Marco Grüttner

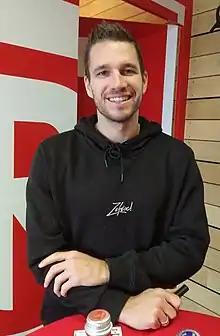
Grüttner in 2019

Marco Grüttner (born 17 October 1985) is a German former footballer who played as a striker.